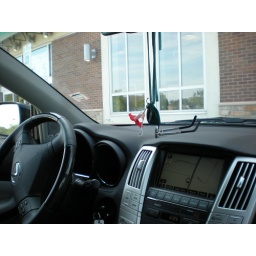
Just bored and sitting in the passenger seat of my Mom's car.